Alonso de Montúfar

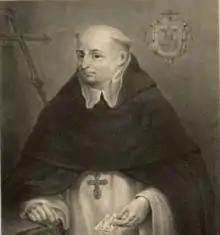

Alonso de Montúfar y Bravo de Lagunas, O.P., was a Spanish Dominican friar and prelate of the Catholic Church, who ruled as the second Archbishop of Mexico from 1551 to his death in 1572. He approved and promoted the devotion to Our Lady of Guadalupe that arose during his reign.